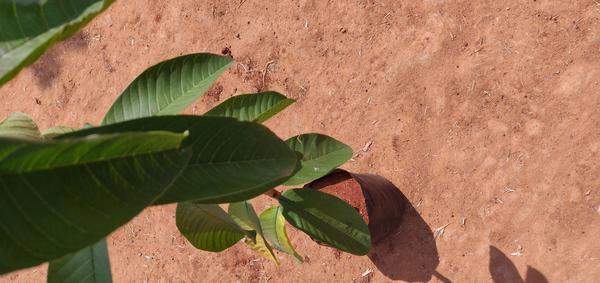
Plant: Gauva